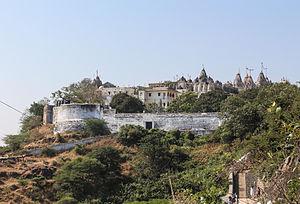
Vue des temples de Palitana sur la colline de Shatrunjaya, India